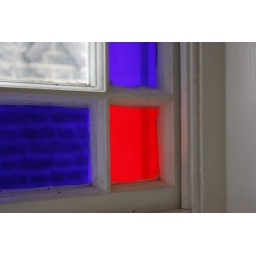
Red and blue stained glass in a friend's hallway. I have stained glass envy.